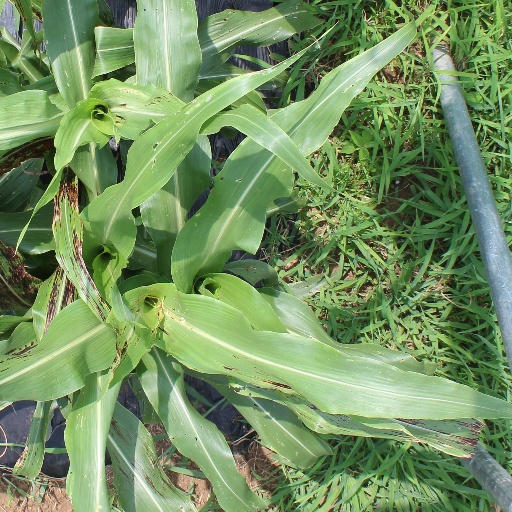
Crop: sorghum